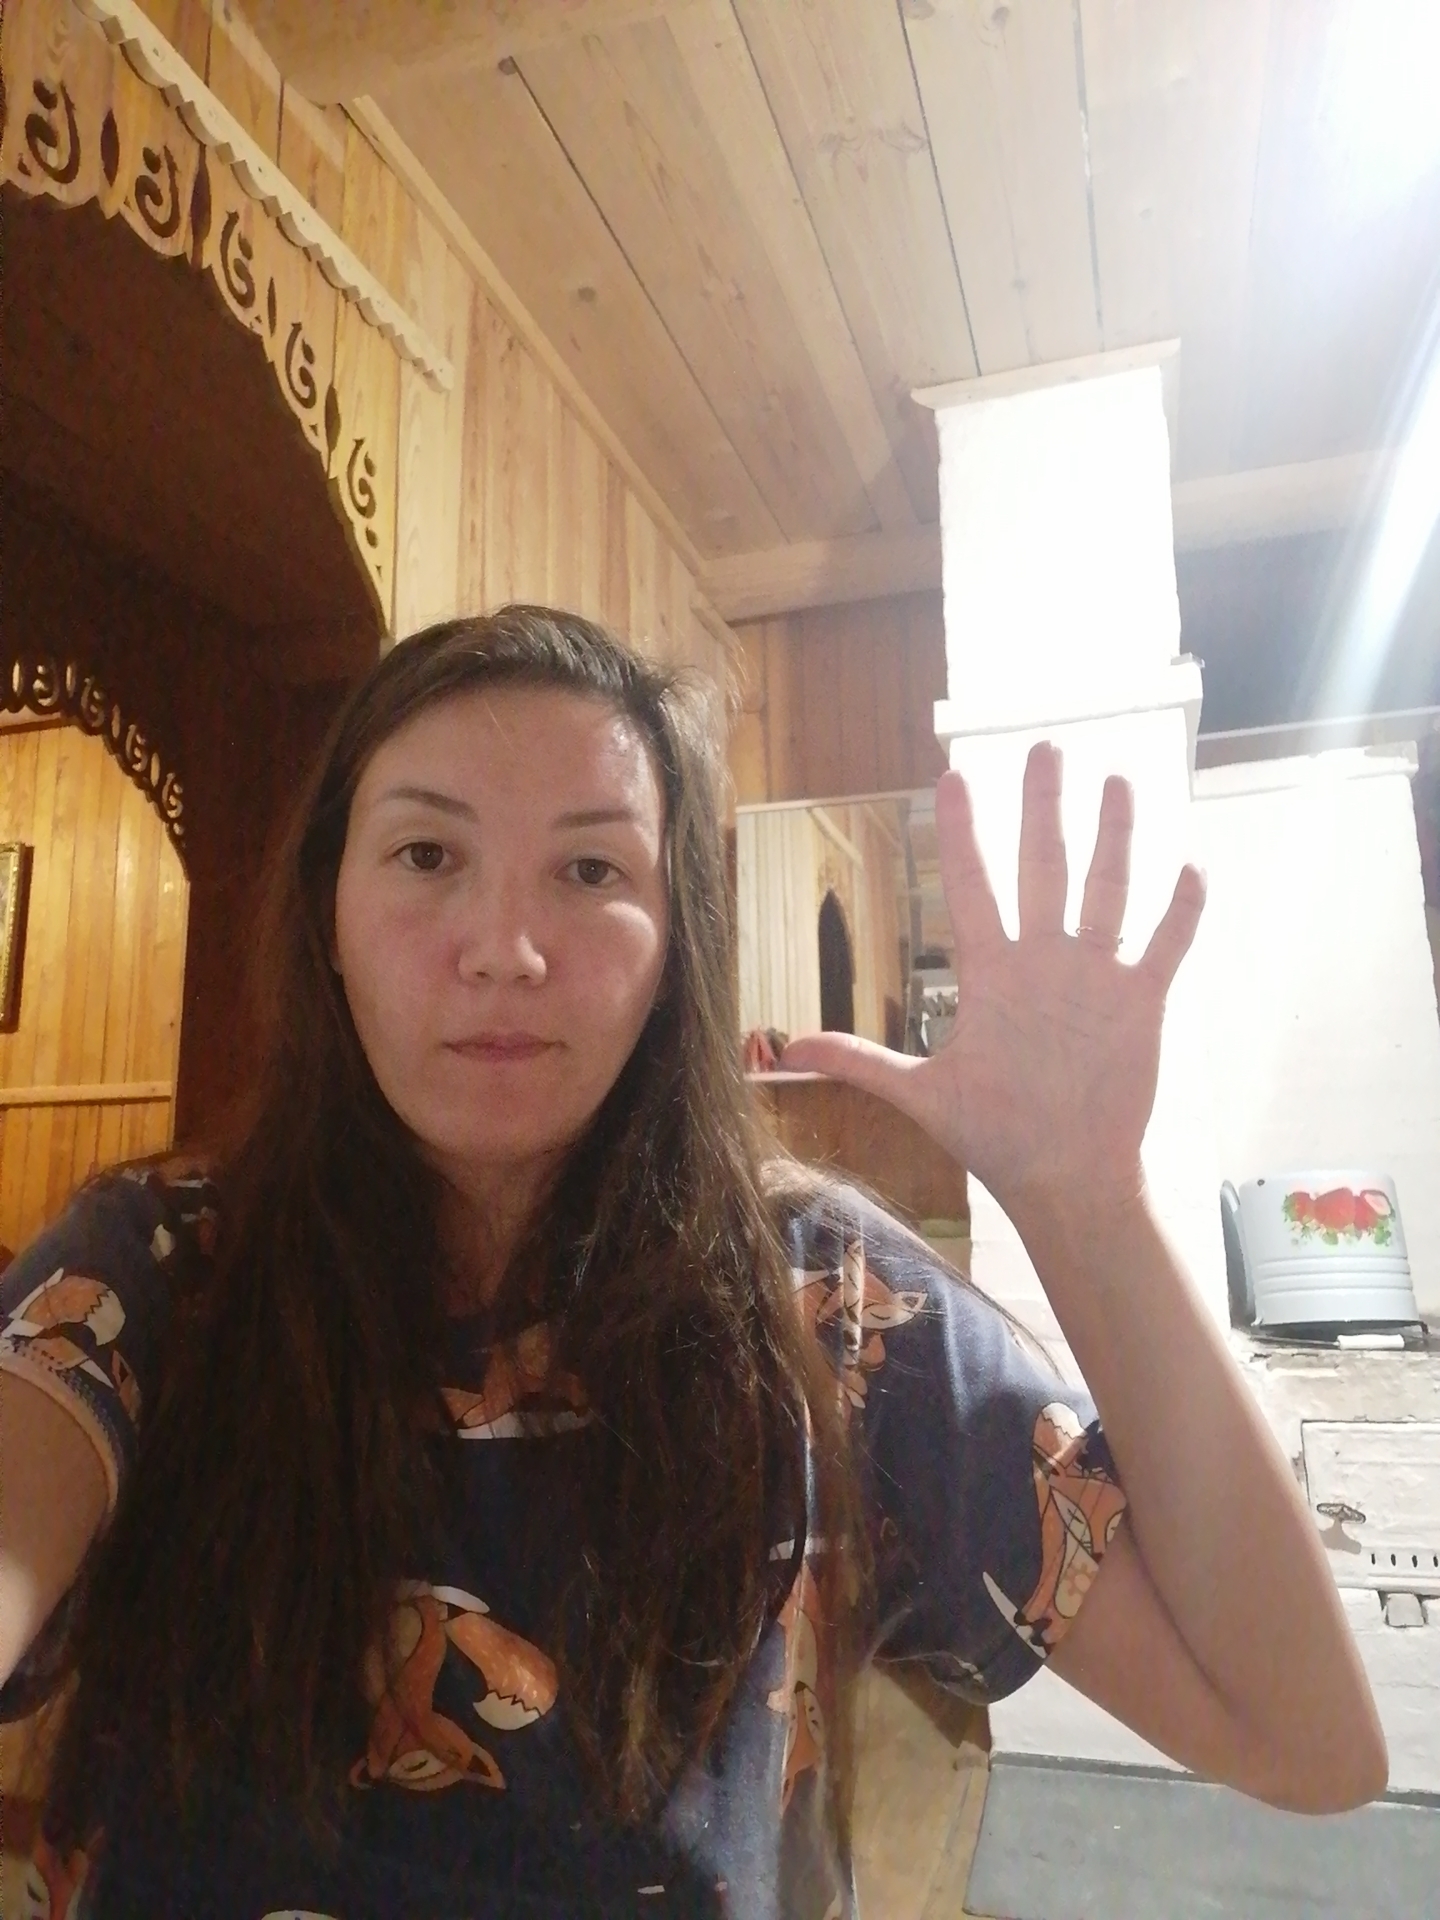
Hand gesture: palm